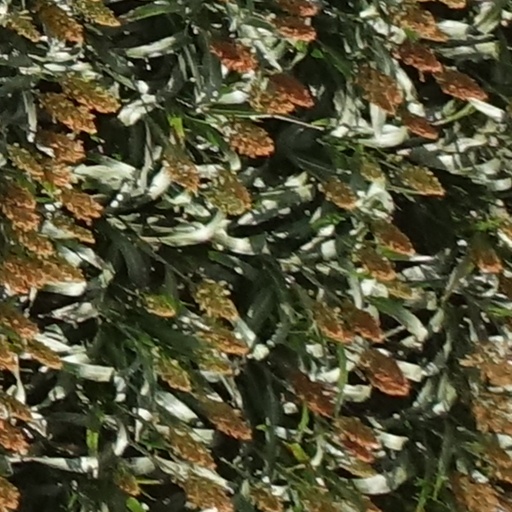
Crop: sorghum